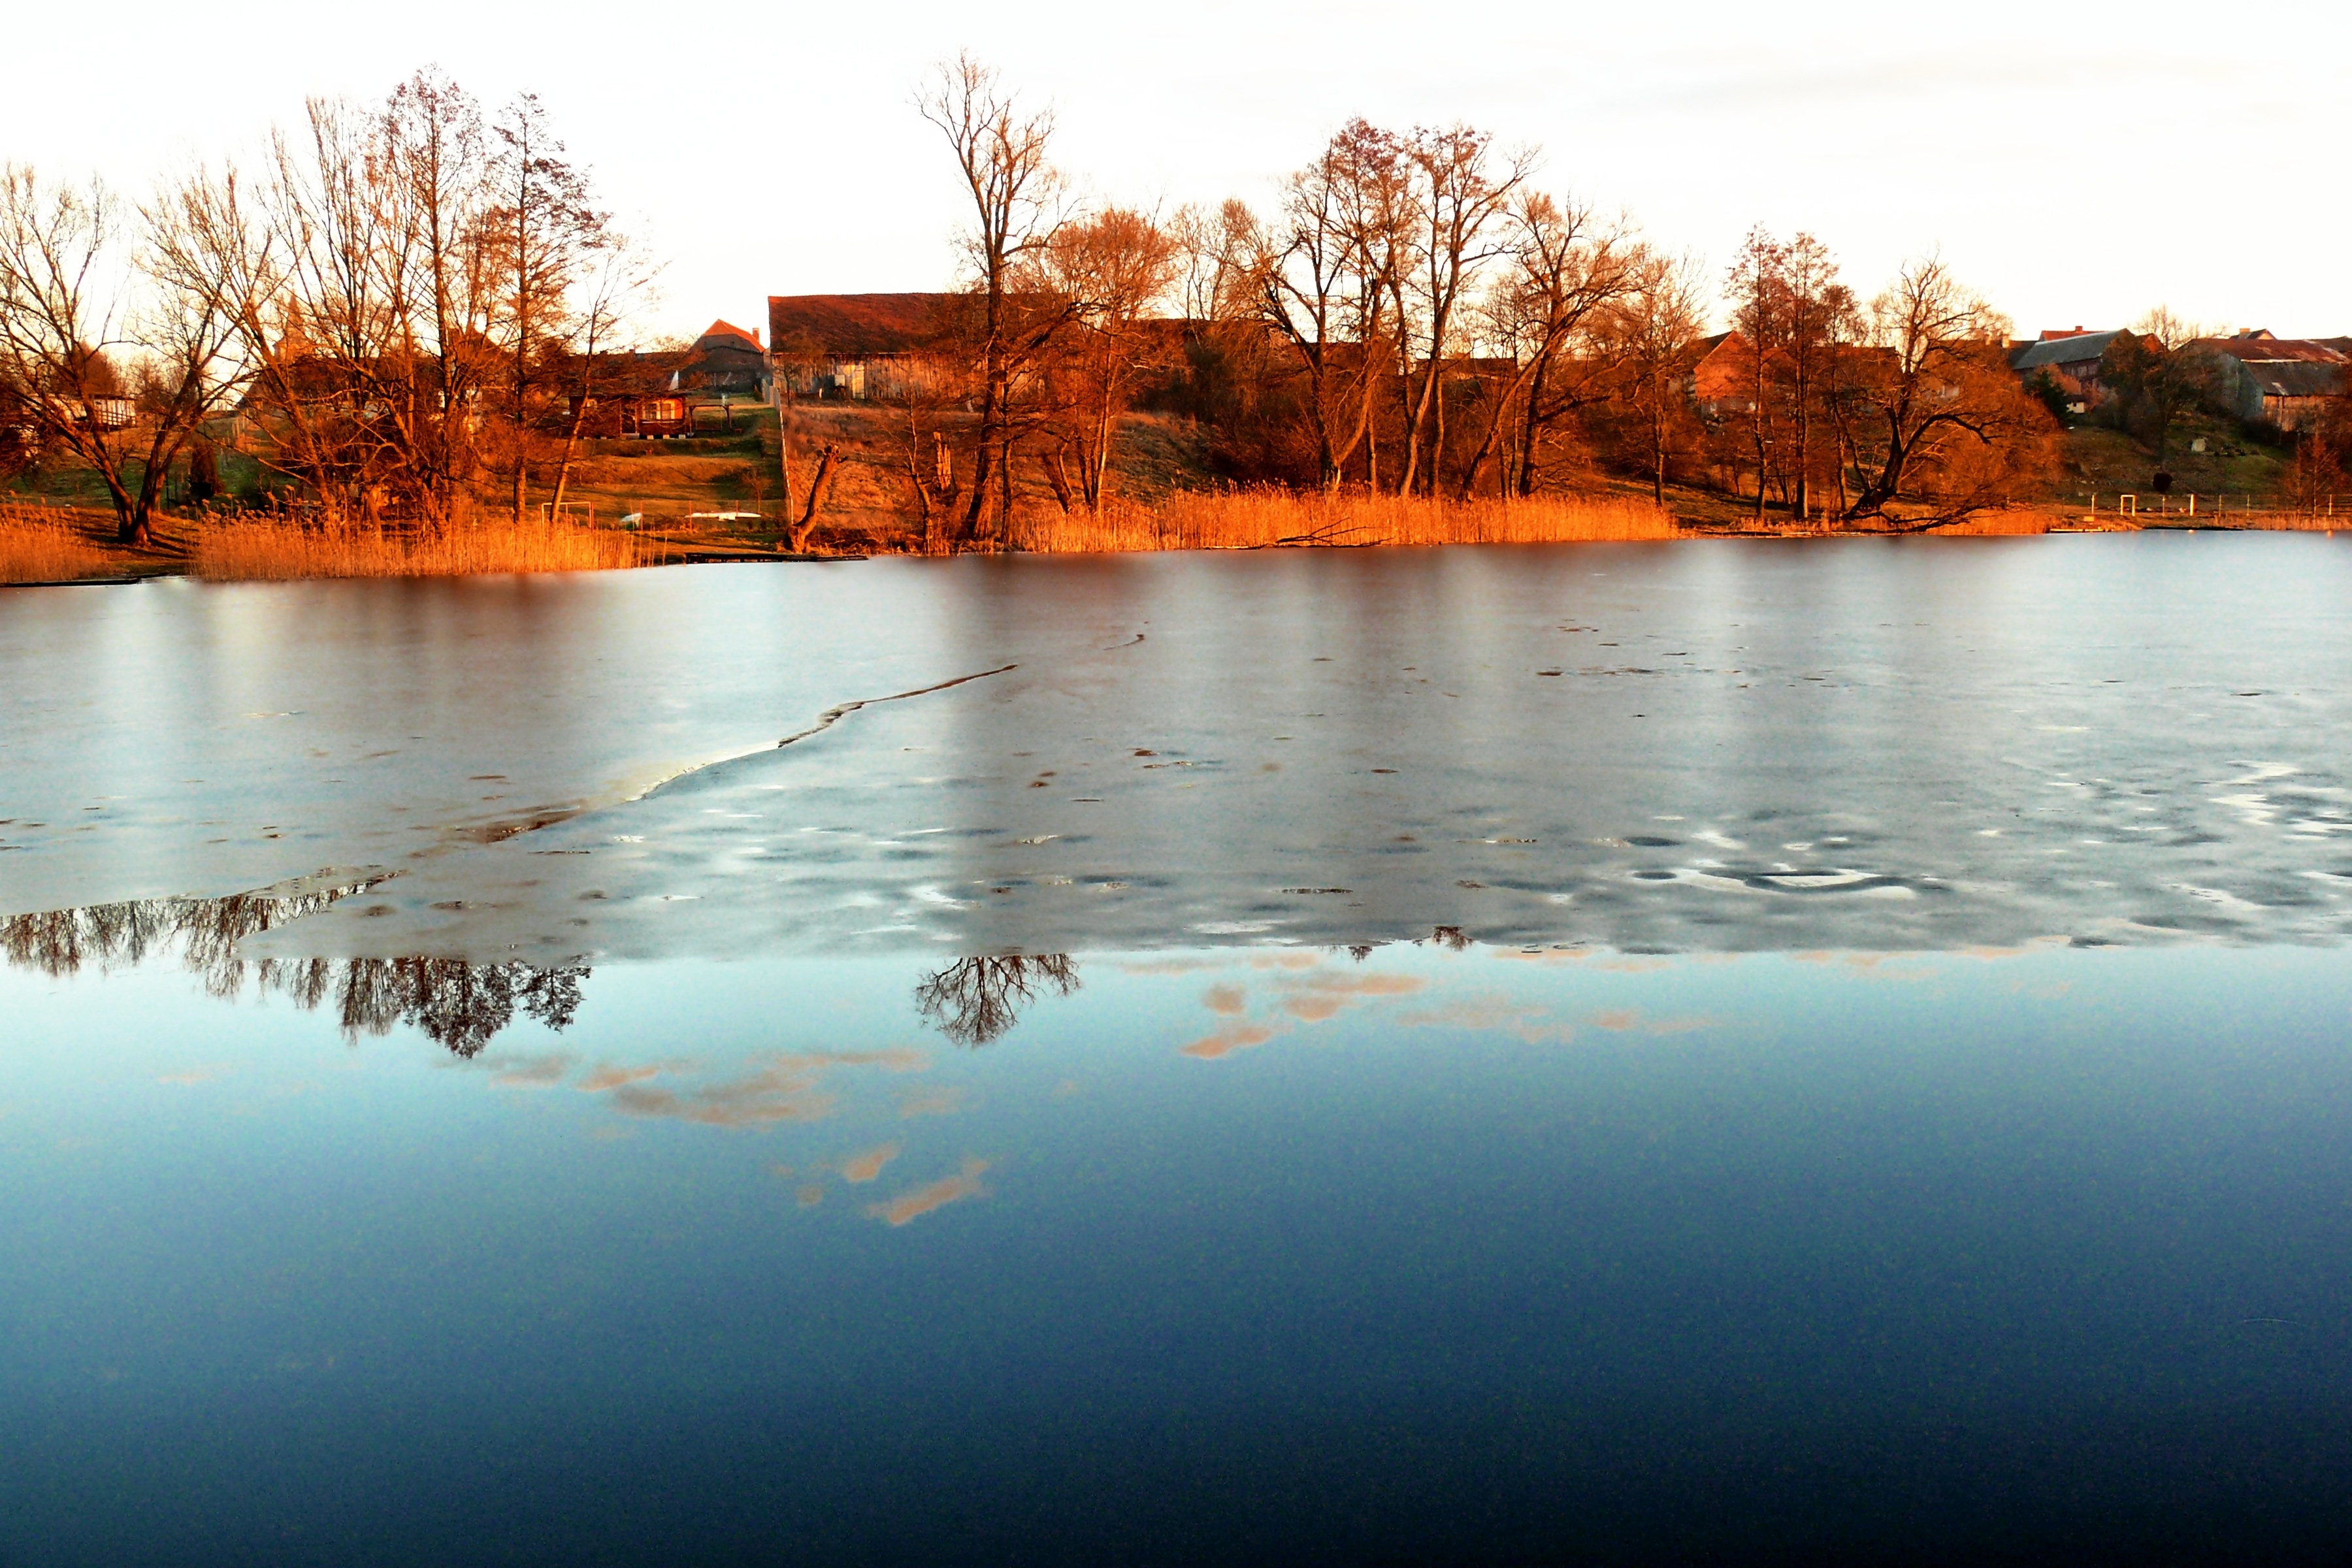
tree, water, nature, winter, sunlight, morning, leaf, lake, dawn, river, dusk, pond, evening, twilight, reflection, autumn, reservoir, season, atmospheric phenomenon